International Imaging Industry Association

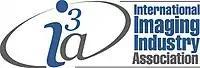
Logo of the International Imaging Industry Association

The International Imaging Industry Association (I3A) was a trade association created by the merger of the Photographic and Imaging Manufacturers Association (PIMA) and the Digital Imaging Group (DIG) in 2001. It served the photographic industry, which included tracking the market size.